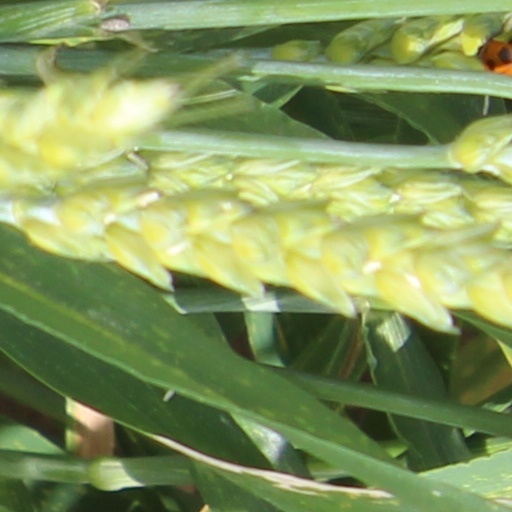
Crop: wheat